Blondie in the Dough

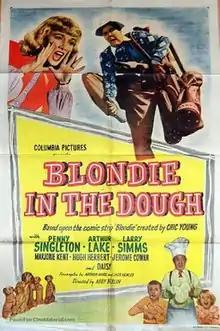
Film poster

Blondie in the Dough is a 1947 American comedy film directed by Abby Berlin and starring Penny Singleton, Arthur Lake, Larry Simms, and Marjorie Ann Mutchie. It is 21st of the 28 Blondie films.